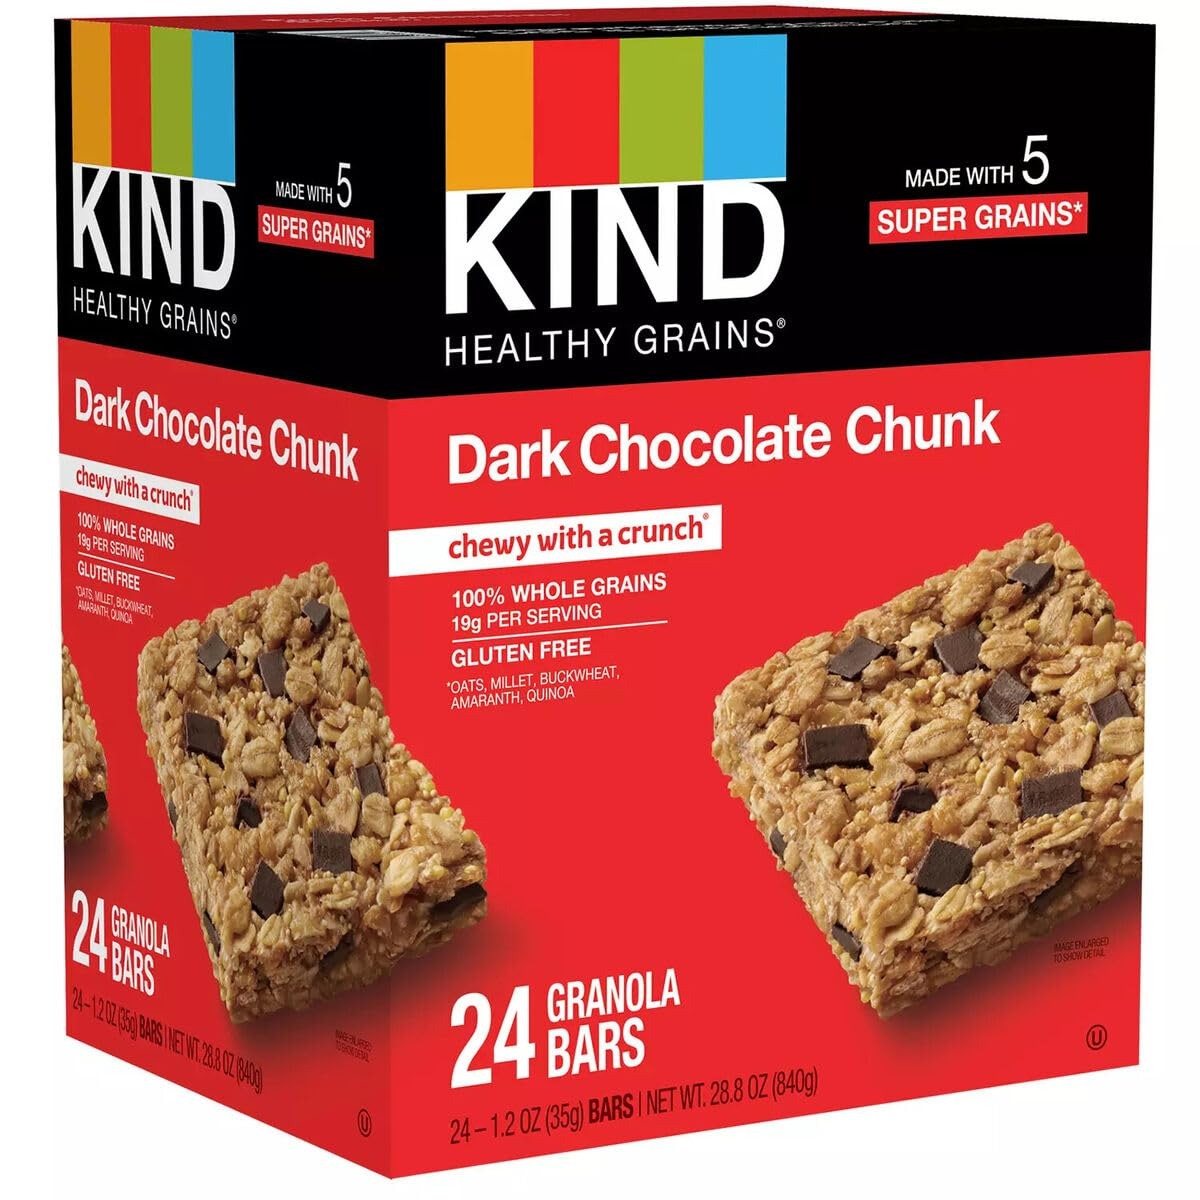
Item Name: KIND Healthy Grains bar Dark Chocolate Chunk 1.2 Oz, 24Count
Bullet Point 1: Gluten free
Bullet Point 2: 100 calories
Bullet Point 3: We took our wholesome 5 super grain recipe and added just the right amount of cinnamon for a delicious snack with no artificial sweeteners and 5g of sugar
Bullet Point 4: 100% Whole Grains including 5 Super Grains: Oats, Millet, Buckwheat, Amaranth, Quinoa
Value: 6.2
Unit: ounce

Price: 23.795